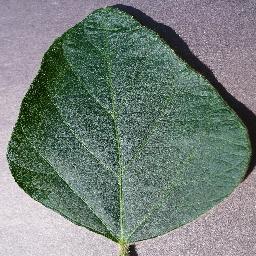
Label: Soybean___healthy